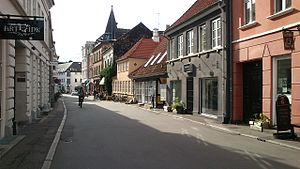
Graven
Graven.
Graven i Latiner kvarteret i Århus.
Graven er en lidt over 200 meter lang gade Aarhus, Danmark. Graven blev anlagt noget tid før år 1500 på og omkring den nordligste voldgrav, der blev brugt til at beskytte byen i vikingetiden og noget af middelalderen. Det er en af de ældste gader i byen, og den markerede tidligere byens nordlige grænse sammen med Klostergade. Graven løber fra vest mod øst fra Klostergade til Mejlgade, og den ligger i det historiske Latinerkvarter. Det er en relativt smal gade, og den er derfor ensrettet for biltrafik i retning fra Mejlgade mod Klostergade. Bebyggelsen på Graven er karakteriseret af lav huse, caféer og specialbutikker. Ligesom Klostergade og Mejlgade er det en delt cykelsti og en del af byens infrastruktur for cykeltrafik.